Lucien Bull

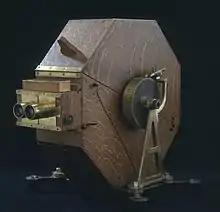
Lucien Bull's stereoscopic spark drum camera

His research on the heart was later used in the development of the electro-cardiograph. Bull was memorialized in an article for the "Irish Engineer's Journal", written by Kenneth Mitchell and published on 17 April 2018, giving an overview of Bull's life and accomplishments.